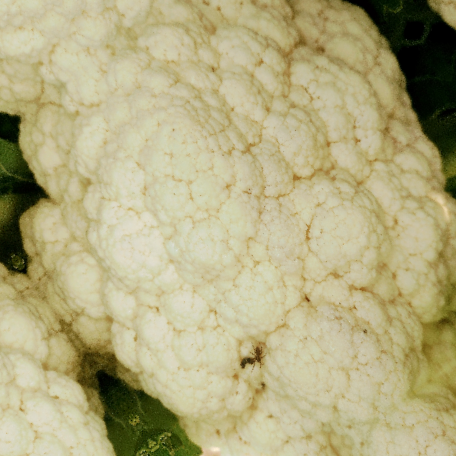
Label: Disease Free